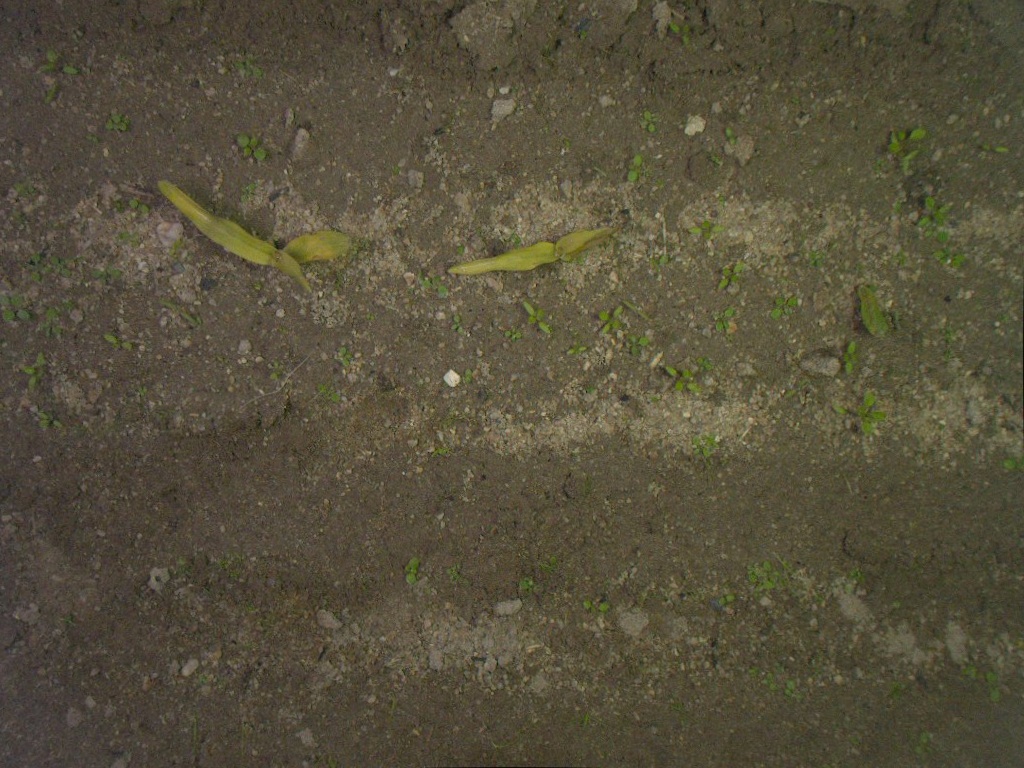
Crop: maize
Objects: stem_maize, stem_maize, maize, maize